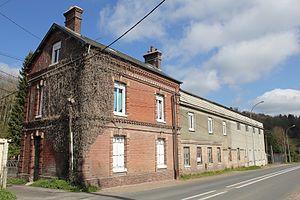
Usine Les Préaux
Les Préaux est une commune française située dans le département de l'Eure, en région Normandie.